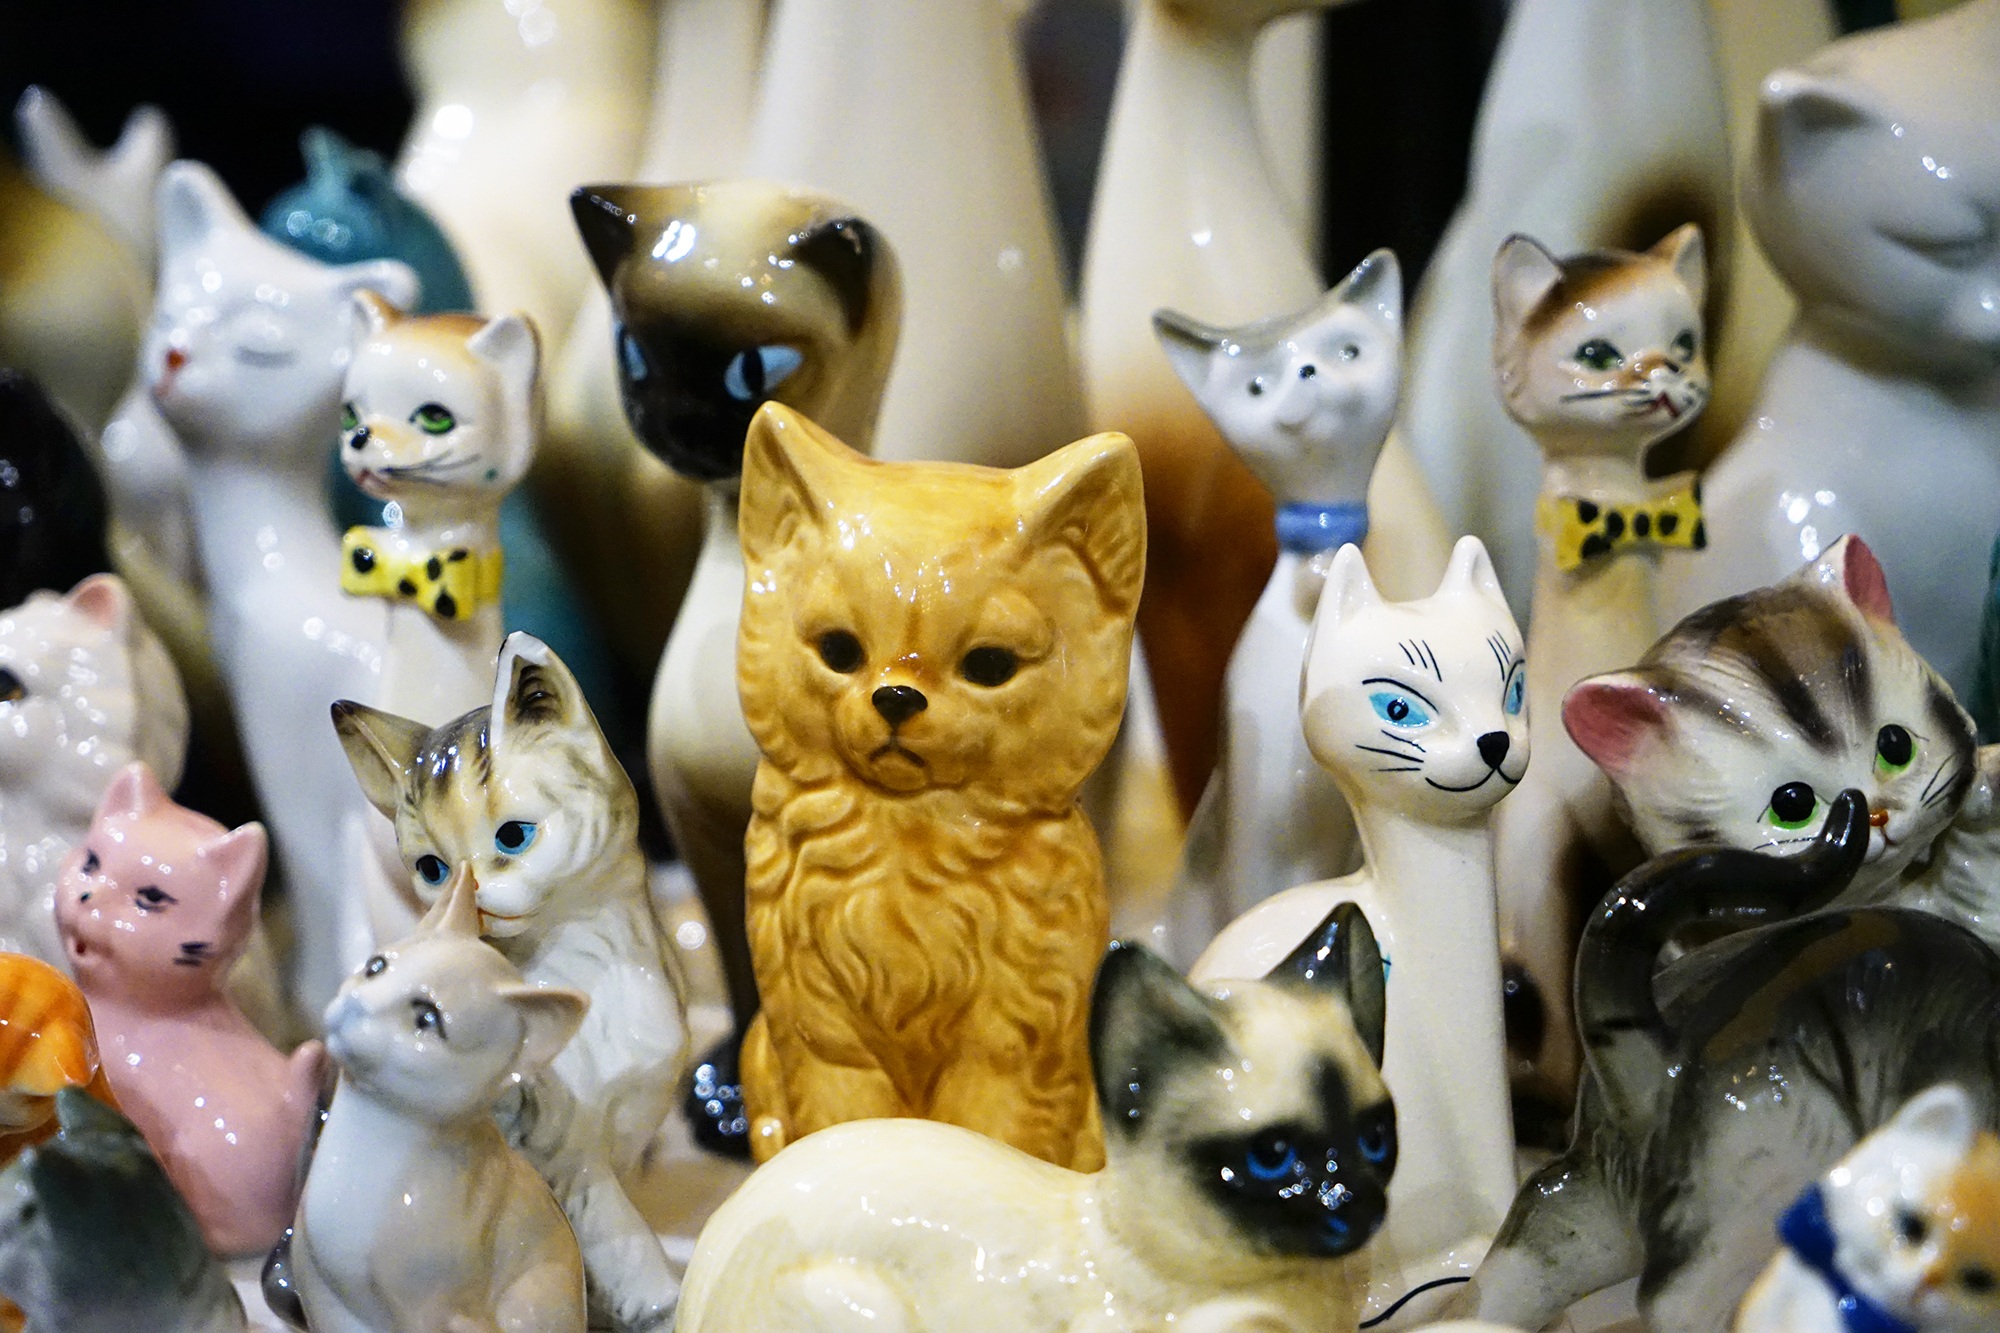
flower, dog, statue, cat, ceramic, toy, sculpture, art, figurine, toys, carving, ceramics, small to medium sized cats, cat like mammal